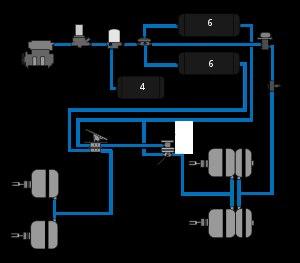
Le frein à air désigne un frein dont la puissance est commandée par de l'air comprimé. Il est utilisé sur les véhicules routiers lourds tels que les camions, autobus, autocars, semi-remorques, mais aussi dans les domaines ferroviaire et aéronautique.